Satu Silvo

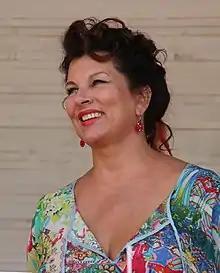
Satu Silvo, August 2015

Satu Irmeli Silvo (born August 2, 1962, in Sippola, Finland) is a Finnish actress and entrepreneur. In her artistic interpretations she has frequently portrayed the complicated role of an independent, emancipated woman, whose values and lifestyle are contradictory to the so-called traditional woman's role.